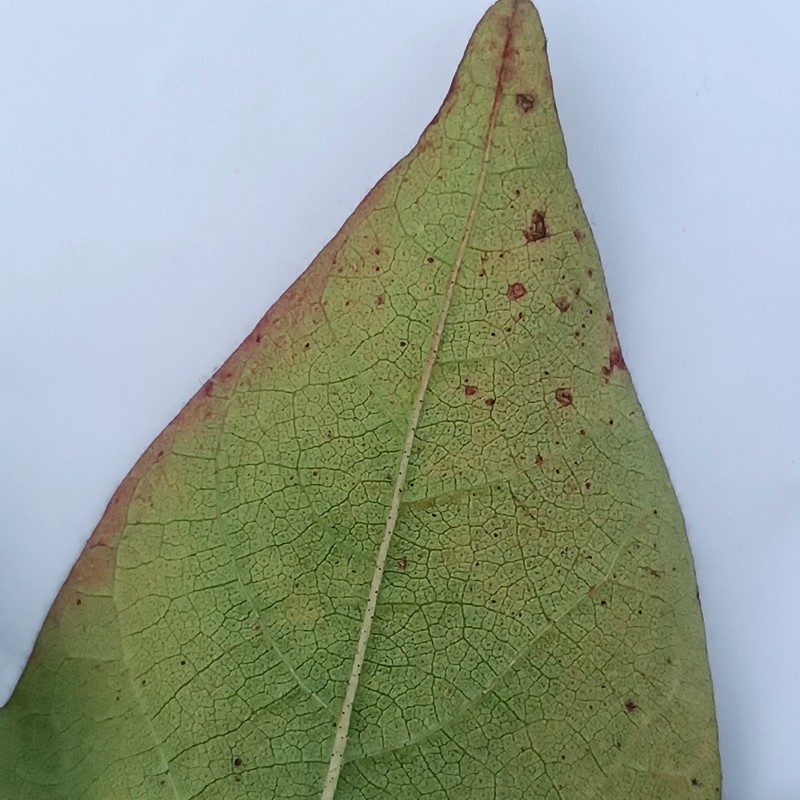
Label: Leaf Redding